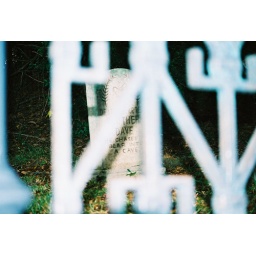
A tomb stone near the haunted house....Dearly departed brother Dave He chased a bear into a cave.